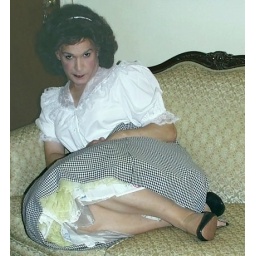
Relaxing on Love seat in my gray skirt -white frilly blouse